Nicu Ceaușescu

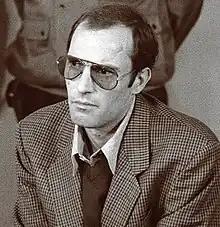
Ceaușescu in 1990

Nicu Ceaușescu (1 September 1951 – 26 September 1996) was a Romanian physicist and communist politician who was the youngest child of Romanian leaders Nicolae and Elena Ceaușescu. He was a close associate of his father's political regime and considered the President's heir presumptive.